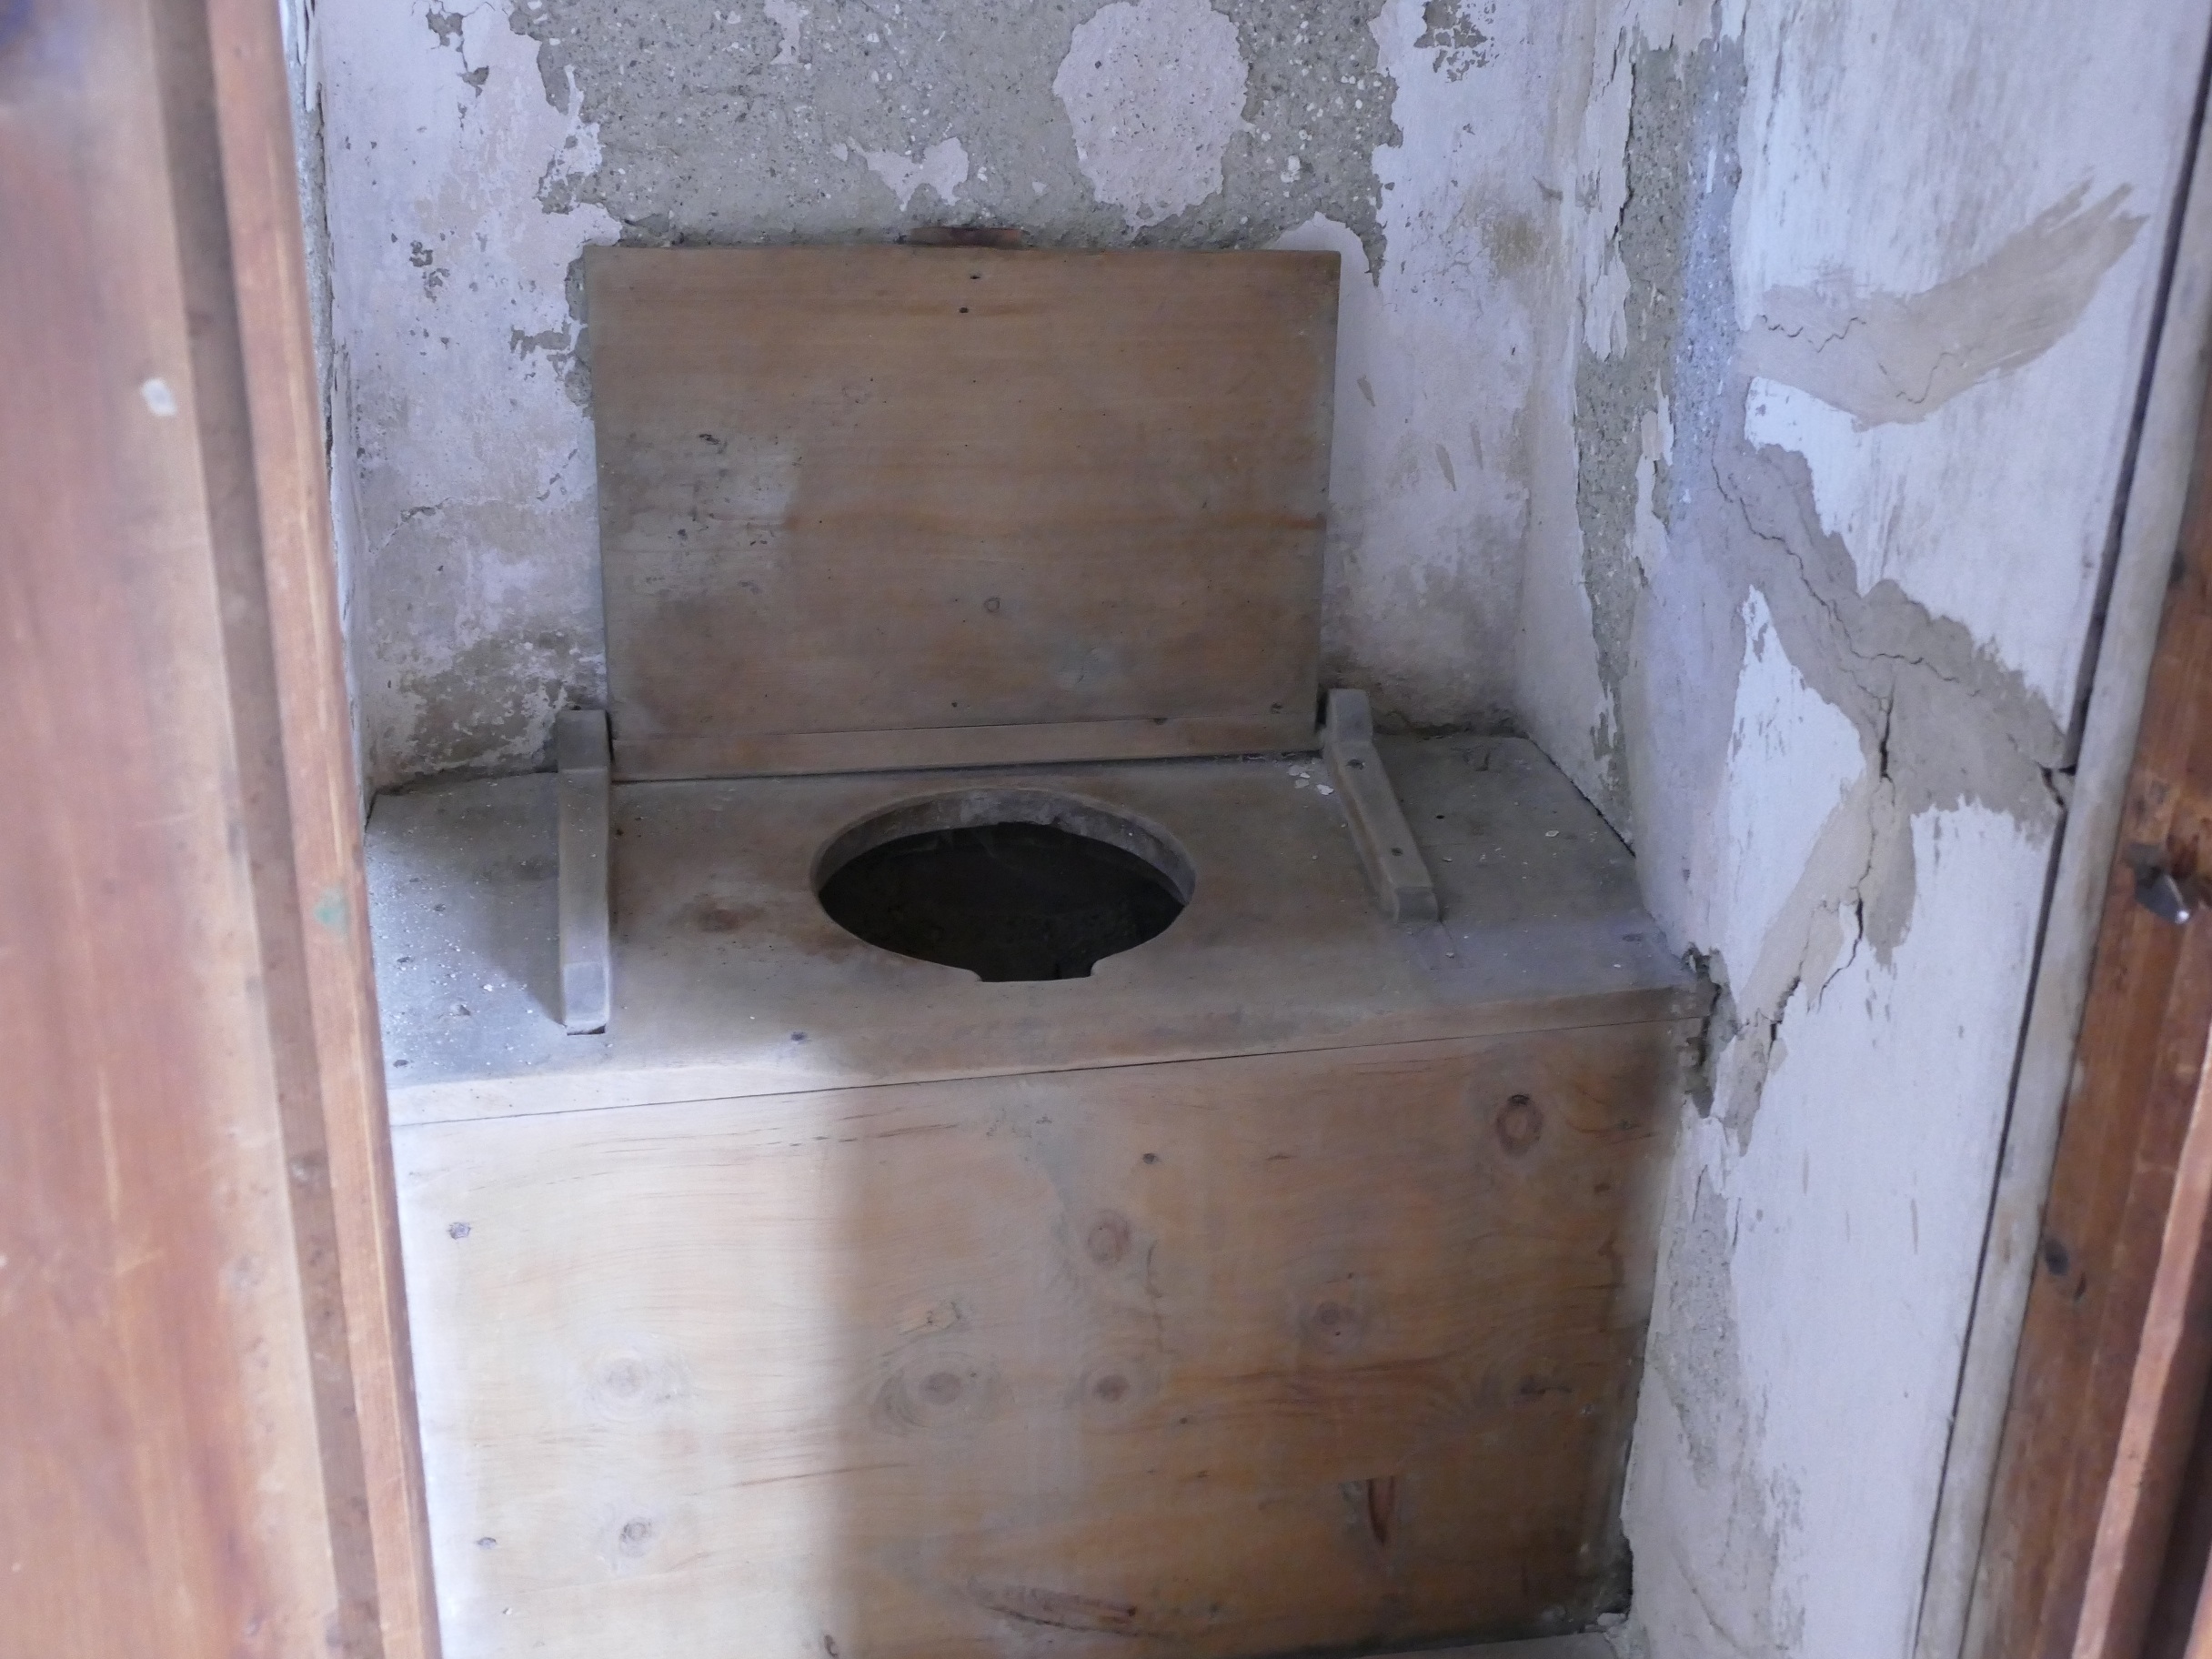
floor, primitive, castle, toilet, room, bathroom, man made object, old style, plumbing fixture